Terry Riley

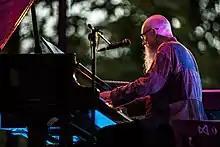
Riley performing in 2018

Riley's collaborators have included the Rova Saxophone Quartet, Pauline Oliveros, the ARTE Quartett, and, as mentioned, the Kronos Quartet. His 1995 "Lisbon Concert" recording features him in a solo piano format, improvising on his own works. In the liner notes Riley cites Art Tatum, Bud Powell and Bill Evans as his piano "heroes", illustrating the importance of jazz to his conceptions.